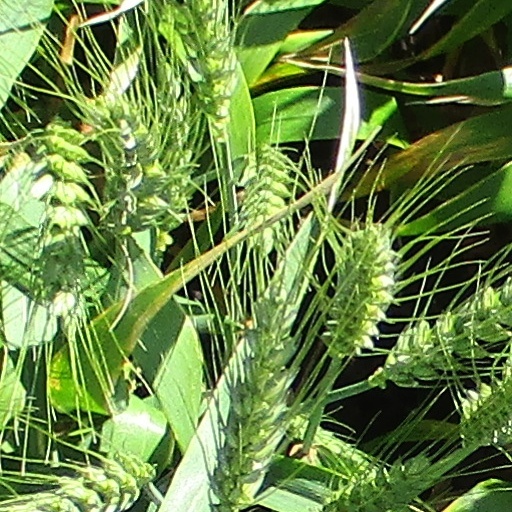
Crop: wheat